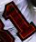
Number: 1